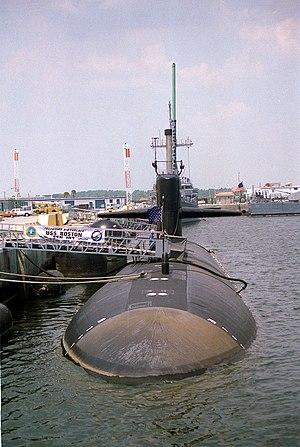
L'USS Boston (SSN-703) est un sous-marin nucléaire d'attaque de classe Los Angeles en service dans l'US Navy de 1982 à 1999.